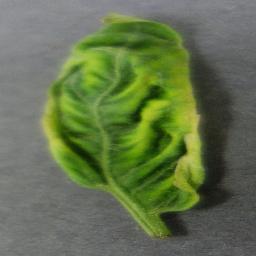
Label: Tomato___Tomato_Yellow_Leaf_Curl_Virus